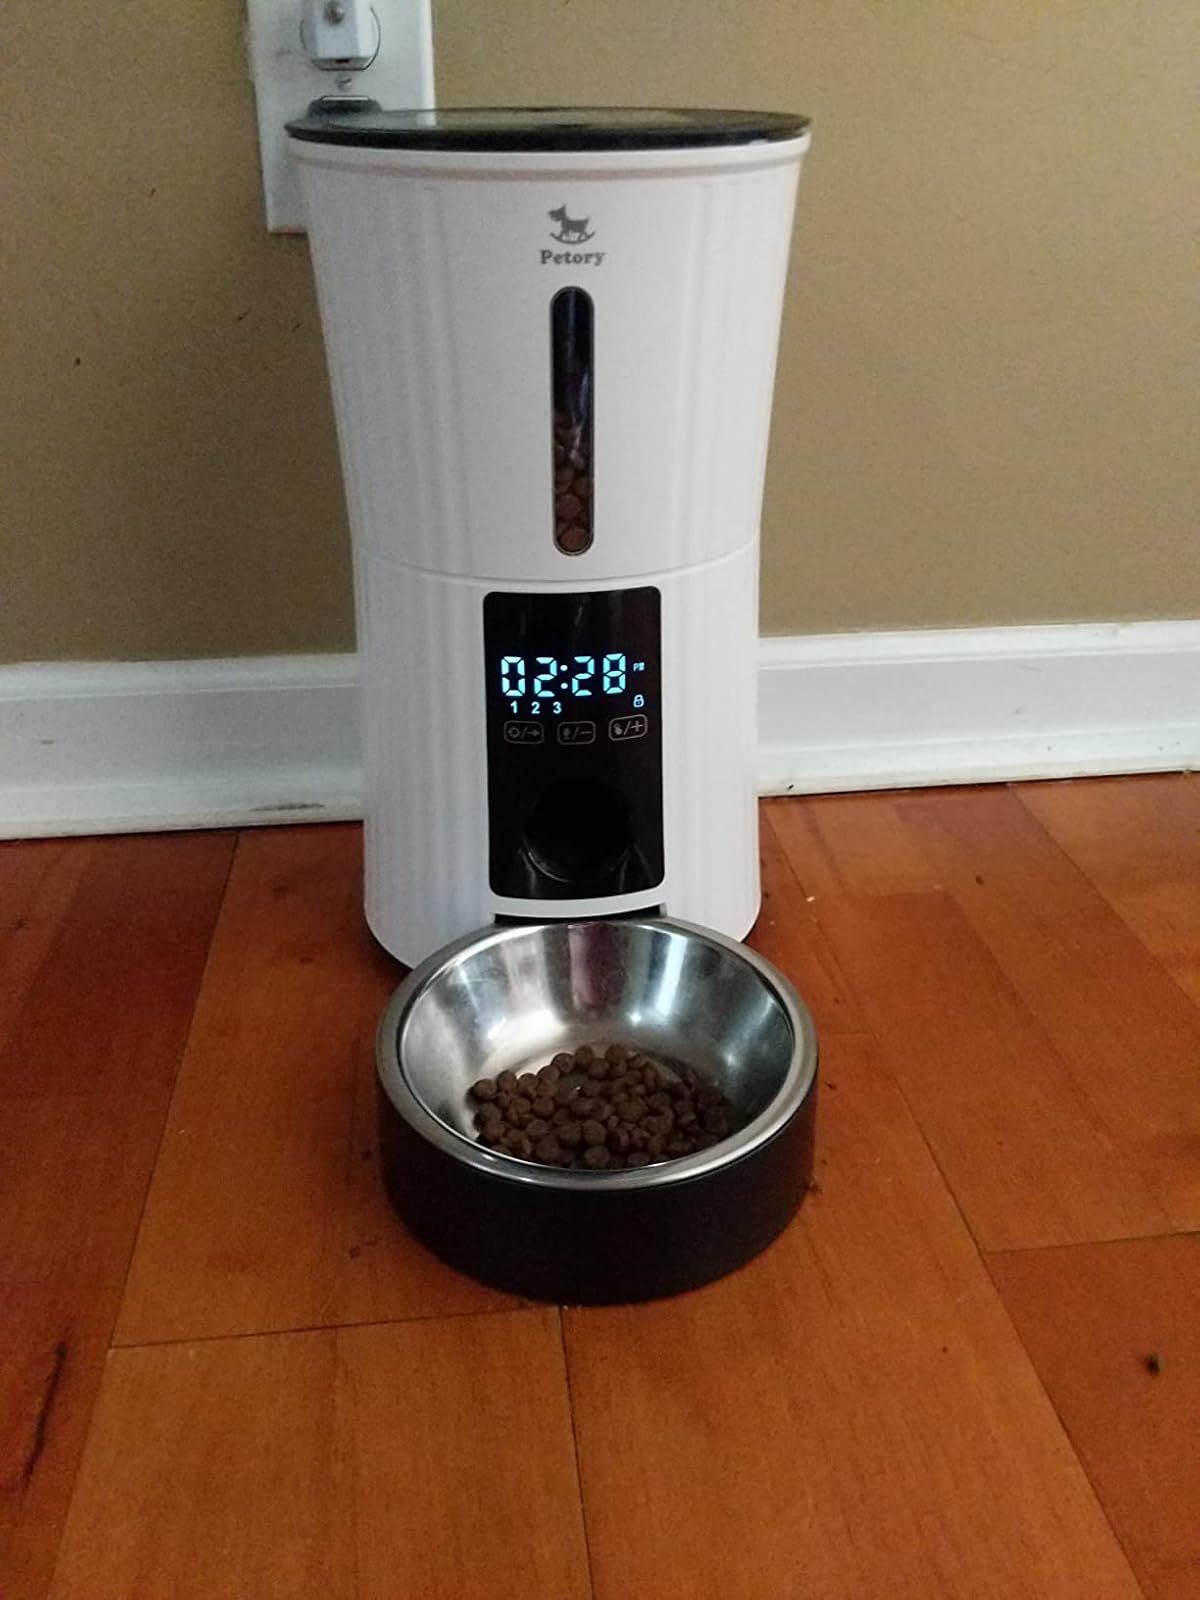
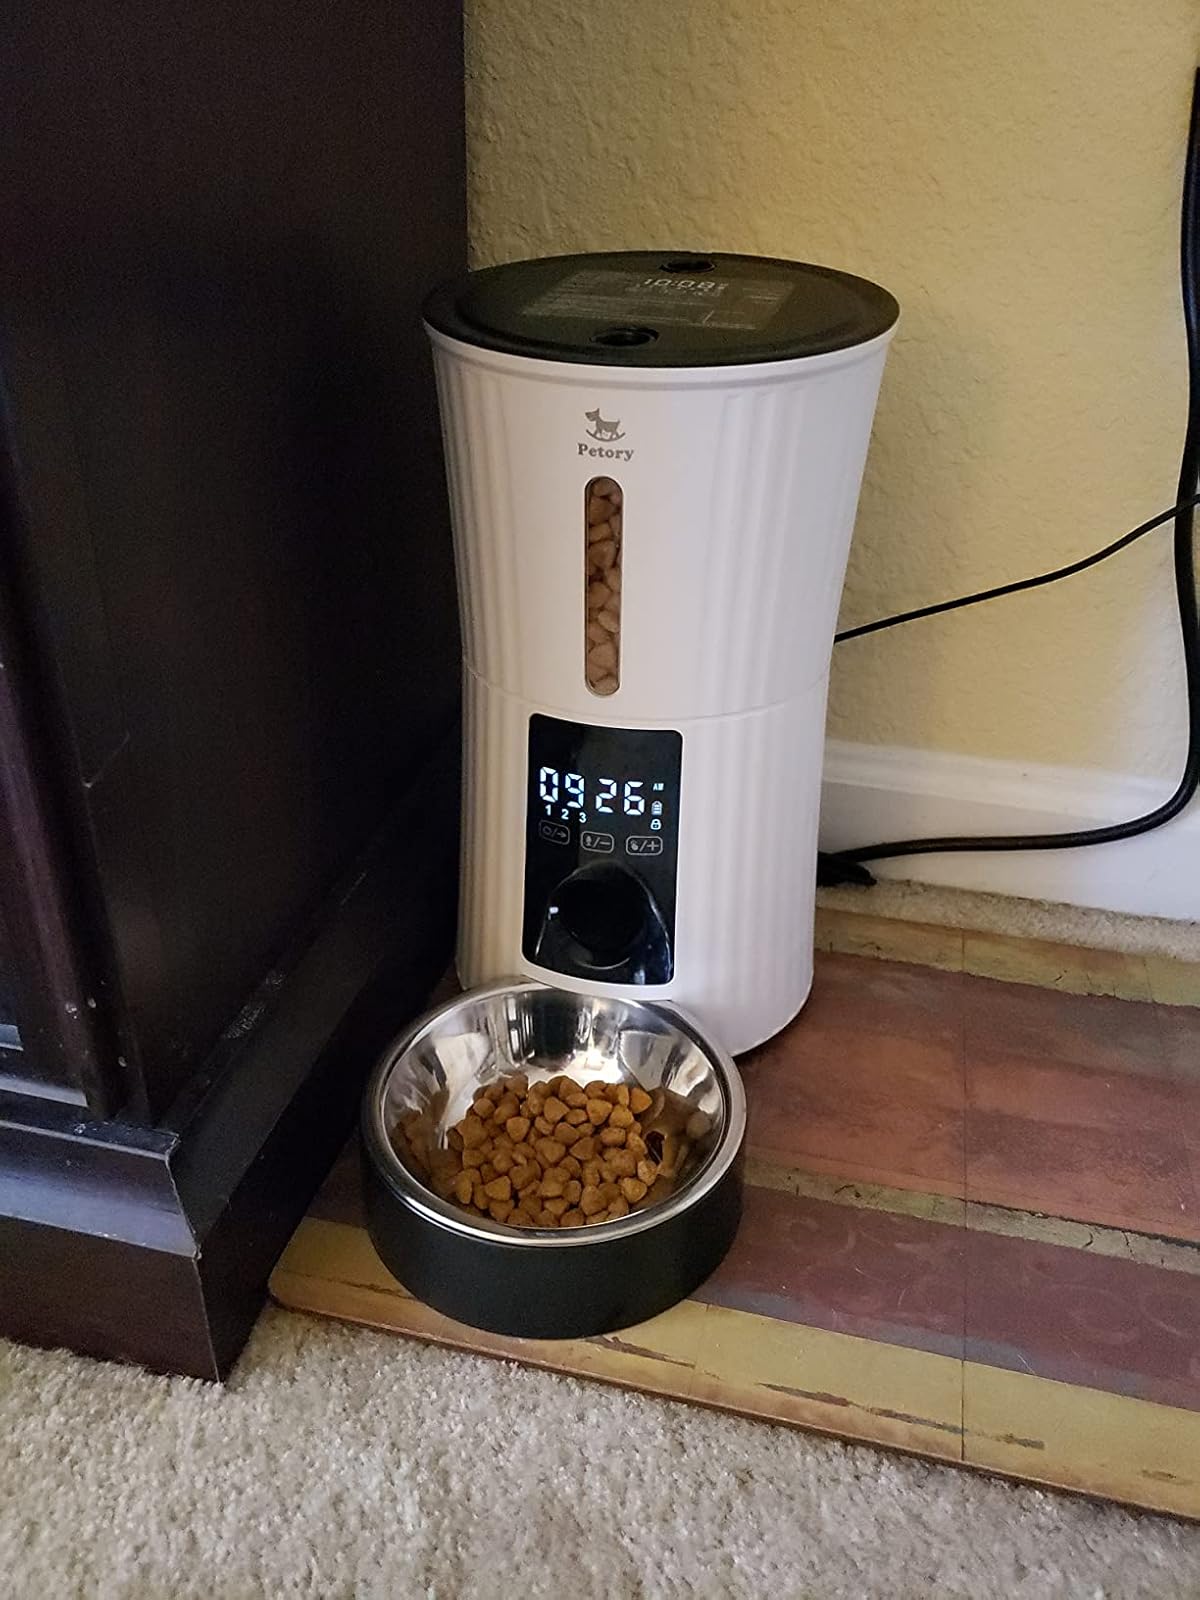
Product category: items_feeder
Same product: yes